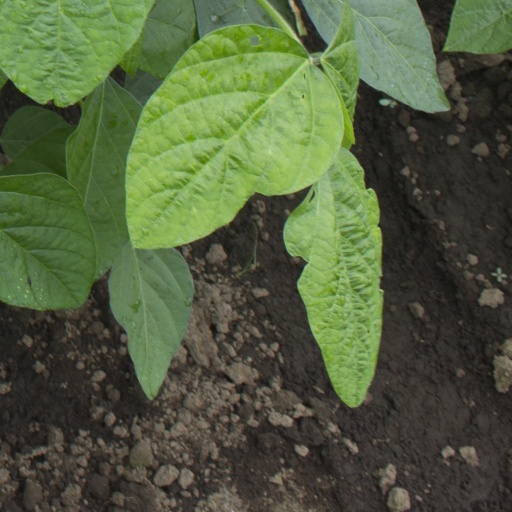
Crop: soybean